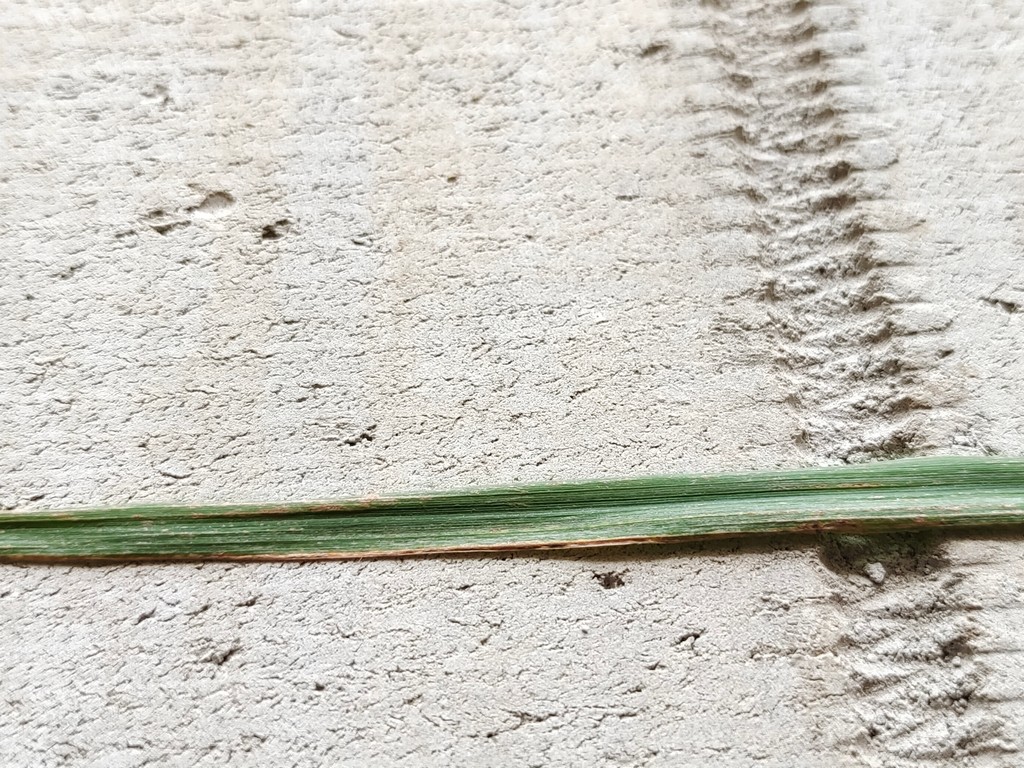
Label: Unhealthy